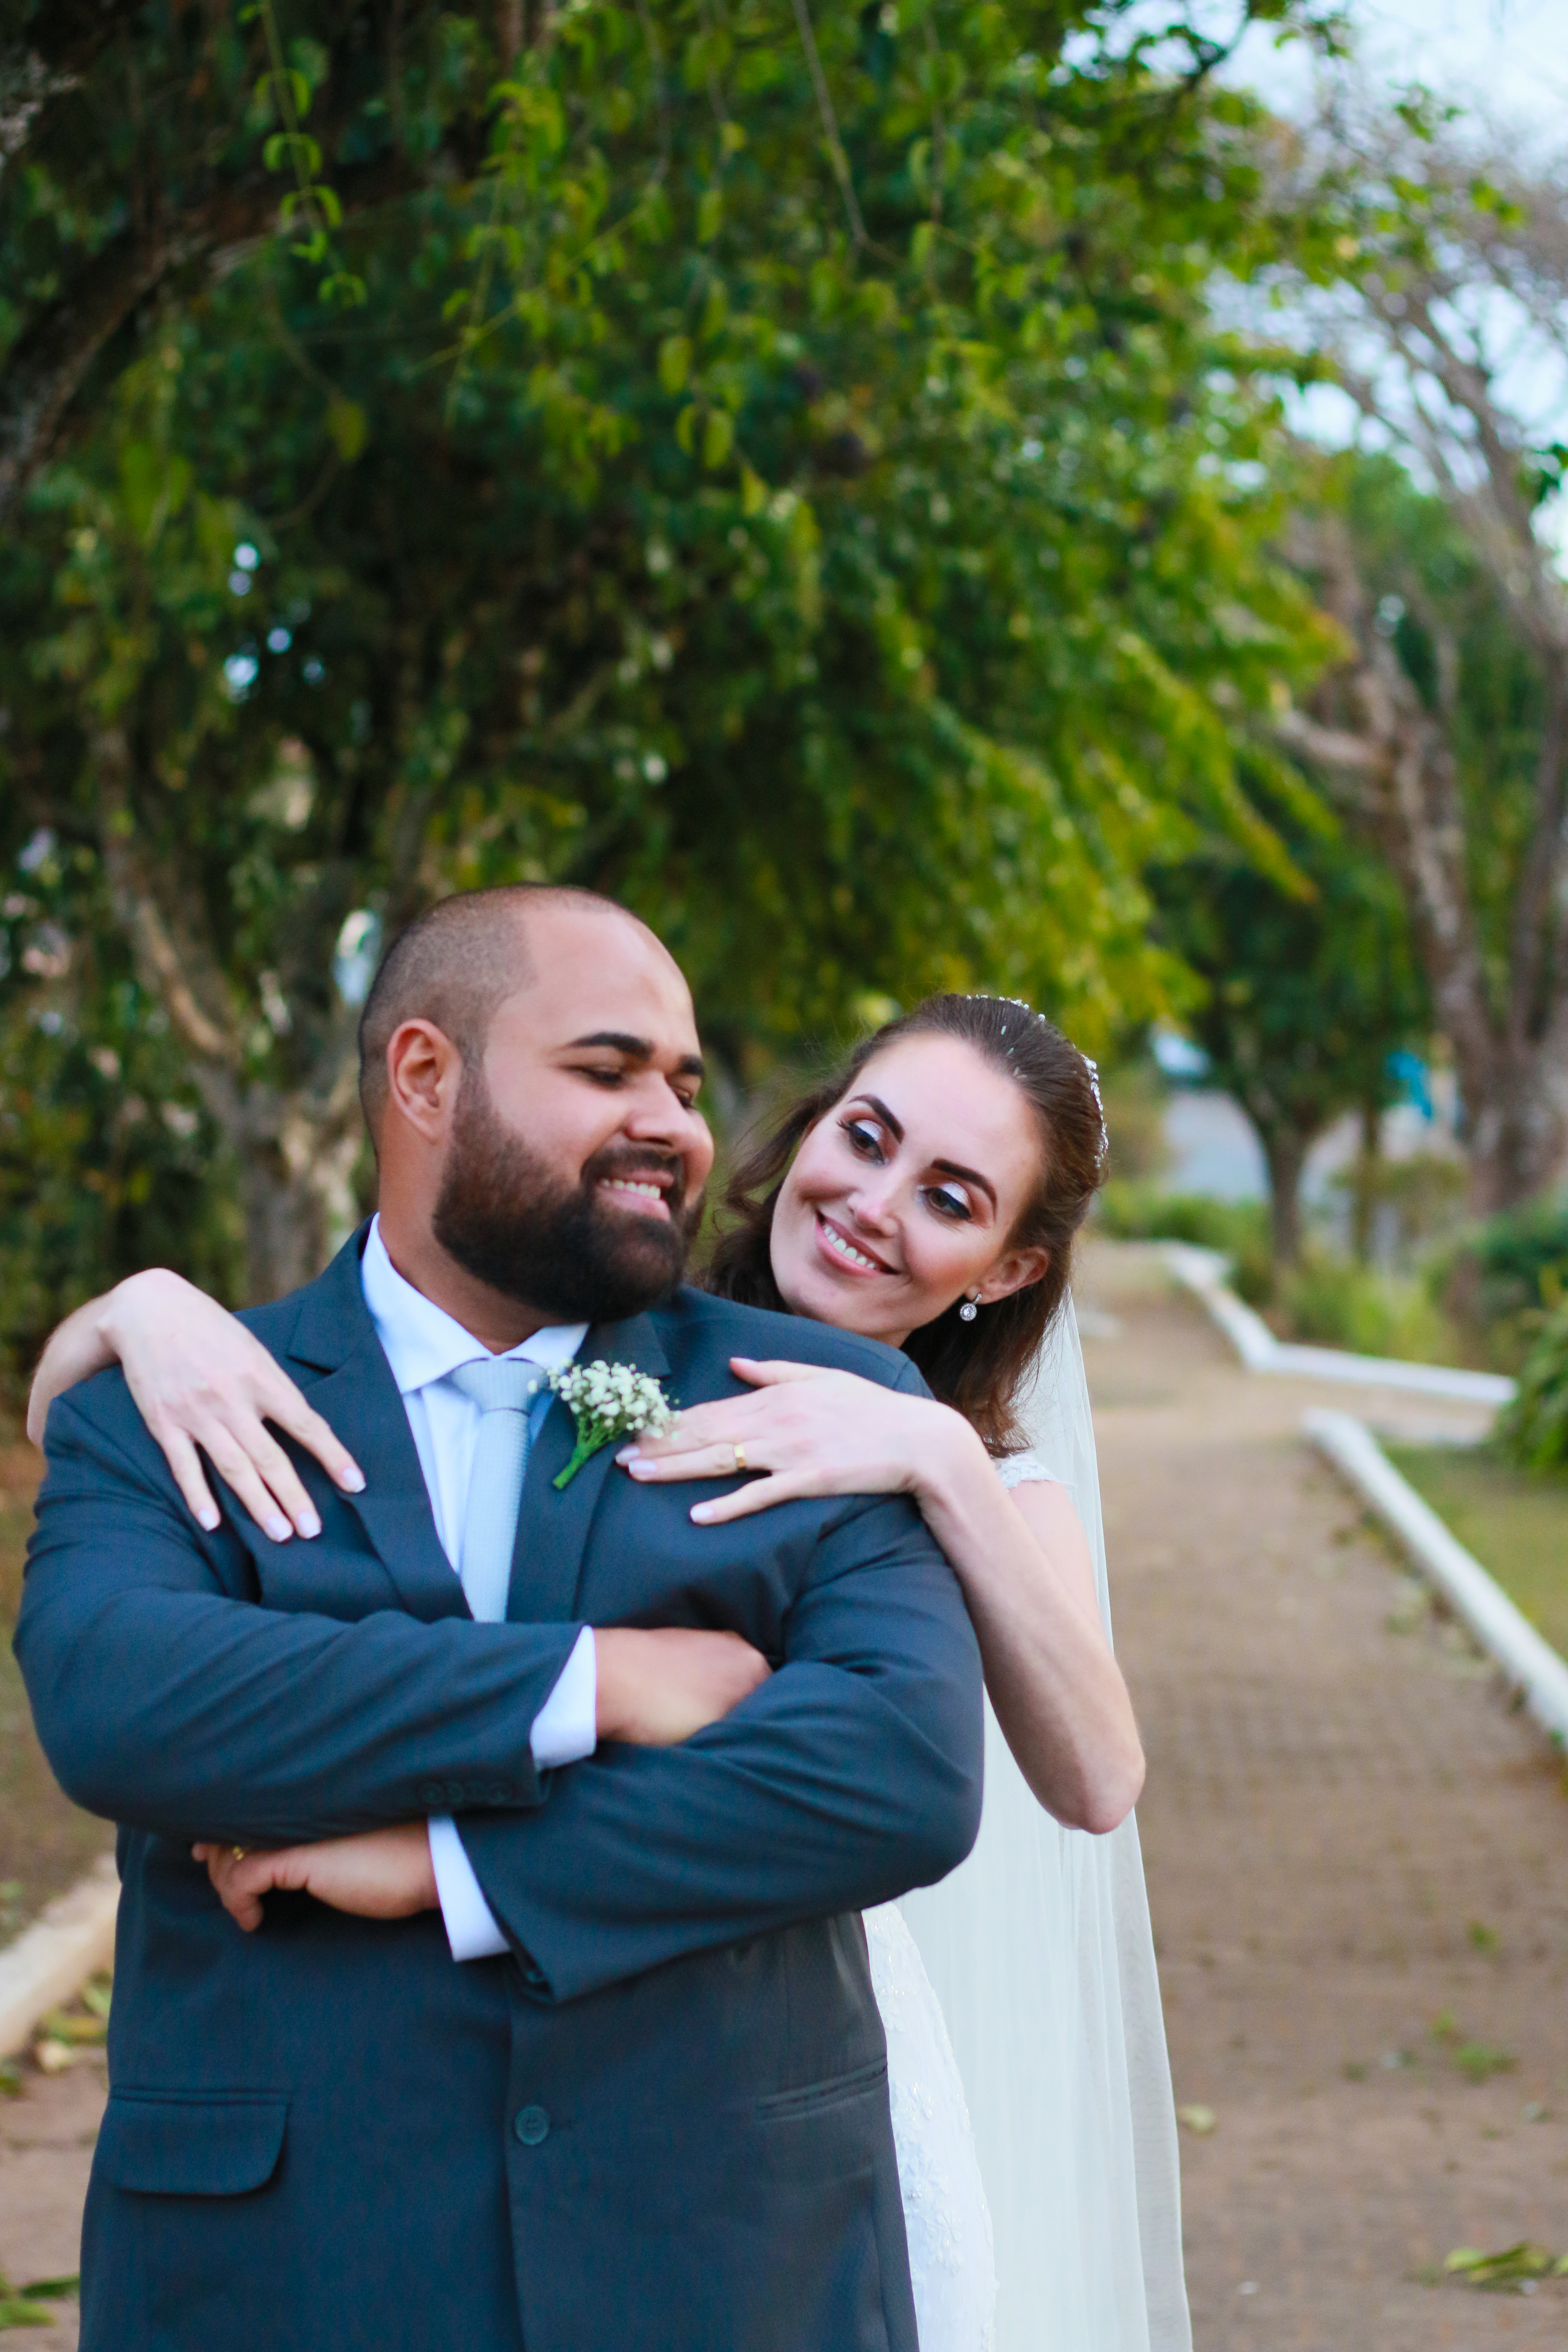
woman, clothing, smile, hairstyle, plant, facial expression, happy, flash photography, dress, gesture, People in nature, interaction, tree, bridal clothing, grass, suit, formal wear, summer, fun, tie, event, wedding dress, gown, bride, wedding, ceremony, tuxedo, romance, laugh, love, child, leisure, wedding ceremony supply, bridal party dress, portrait photography